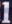
Number: 1